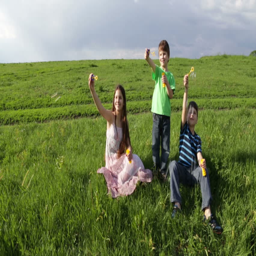
kids blowing up the soap bubbles on the green hill